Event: Nepal Earthquake
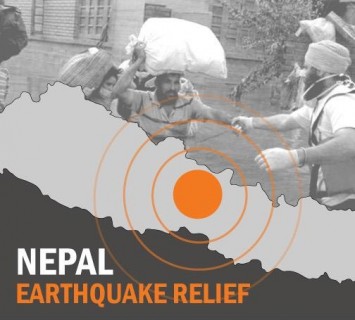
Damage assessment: no_damage